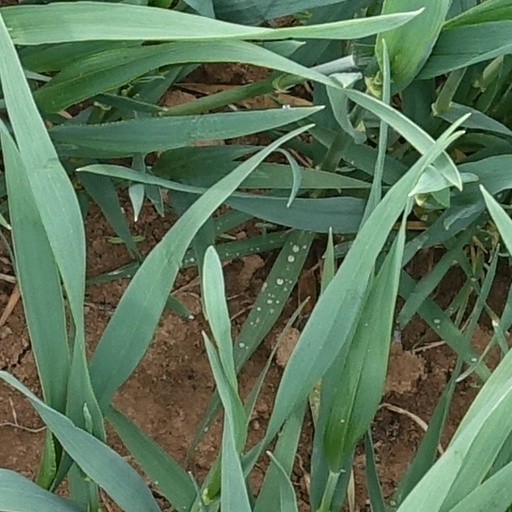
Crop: wheat